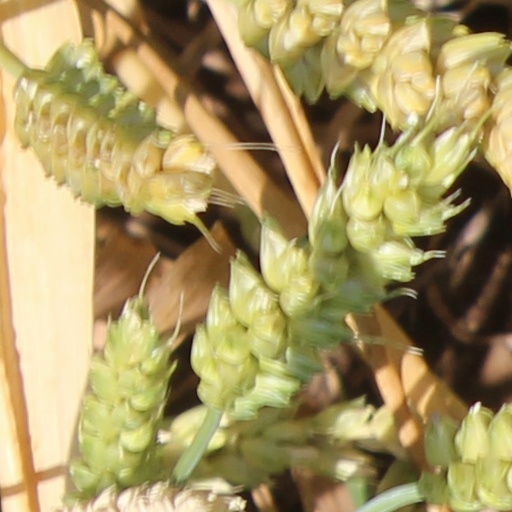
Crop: wheat